La Materialista

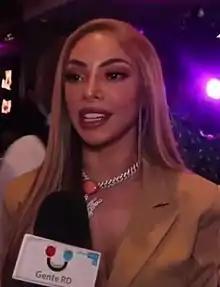
La Materialista in 2022

Yameiry Josefina Infante Honoret (born March 19, 1985), known in show business as La Materialista, is a Dominican singer, rapper, actress and vedette.